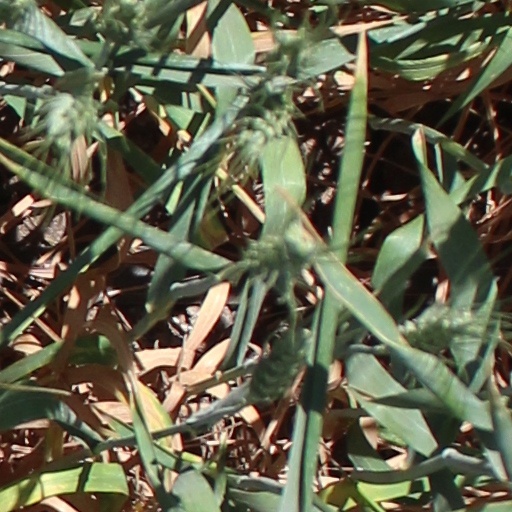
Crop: wheat